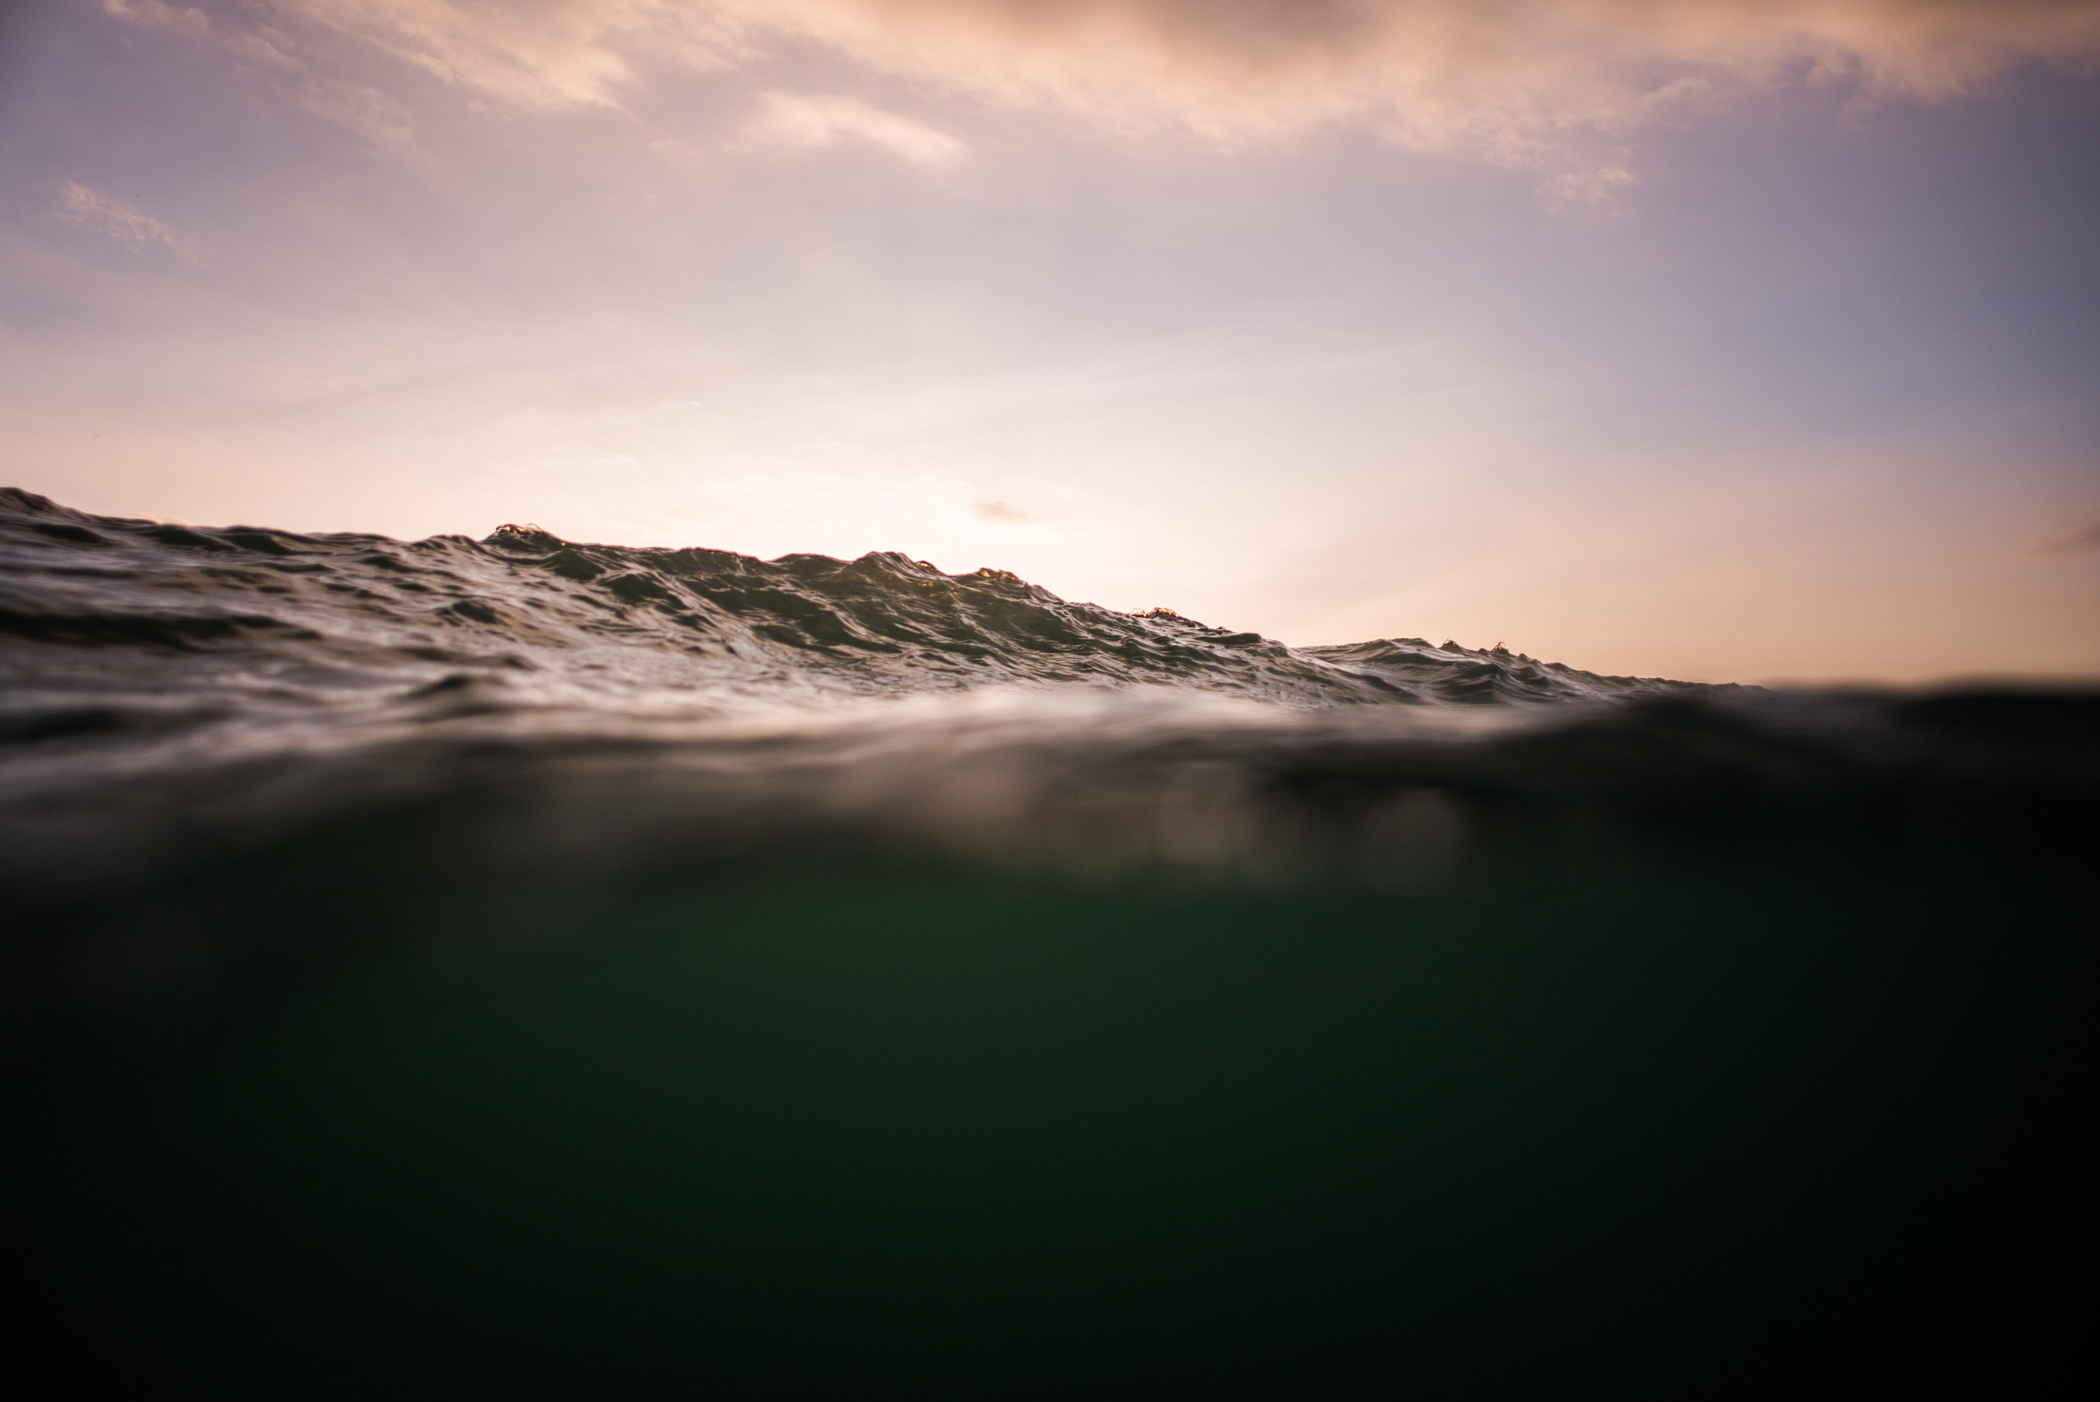
sky, water, wave, nature, sea, cloud, ocean, horizon, wind wave, atmospheric phenomenon, morning, coast, shore, evening, sunset, atmosphere, calm, sunlight, beach, landscape, sound, sunrise, photography, dawn, vacation, coastal and oceanic landforms, mountain, reflection, hill, dusk, meteorological phenomenon, tide, surfing, sand, bay, afterglow, terrain